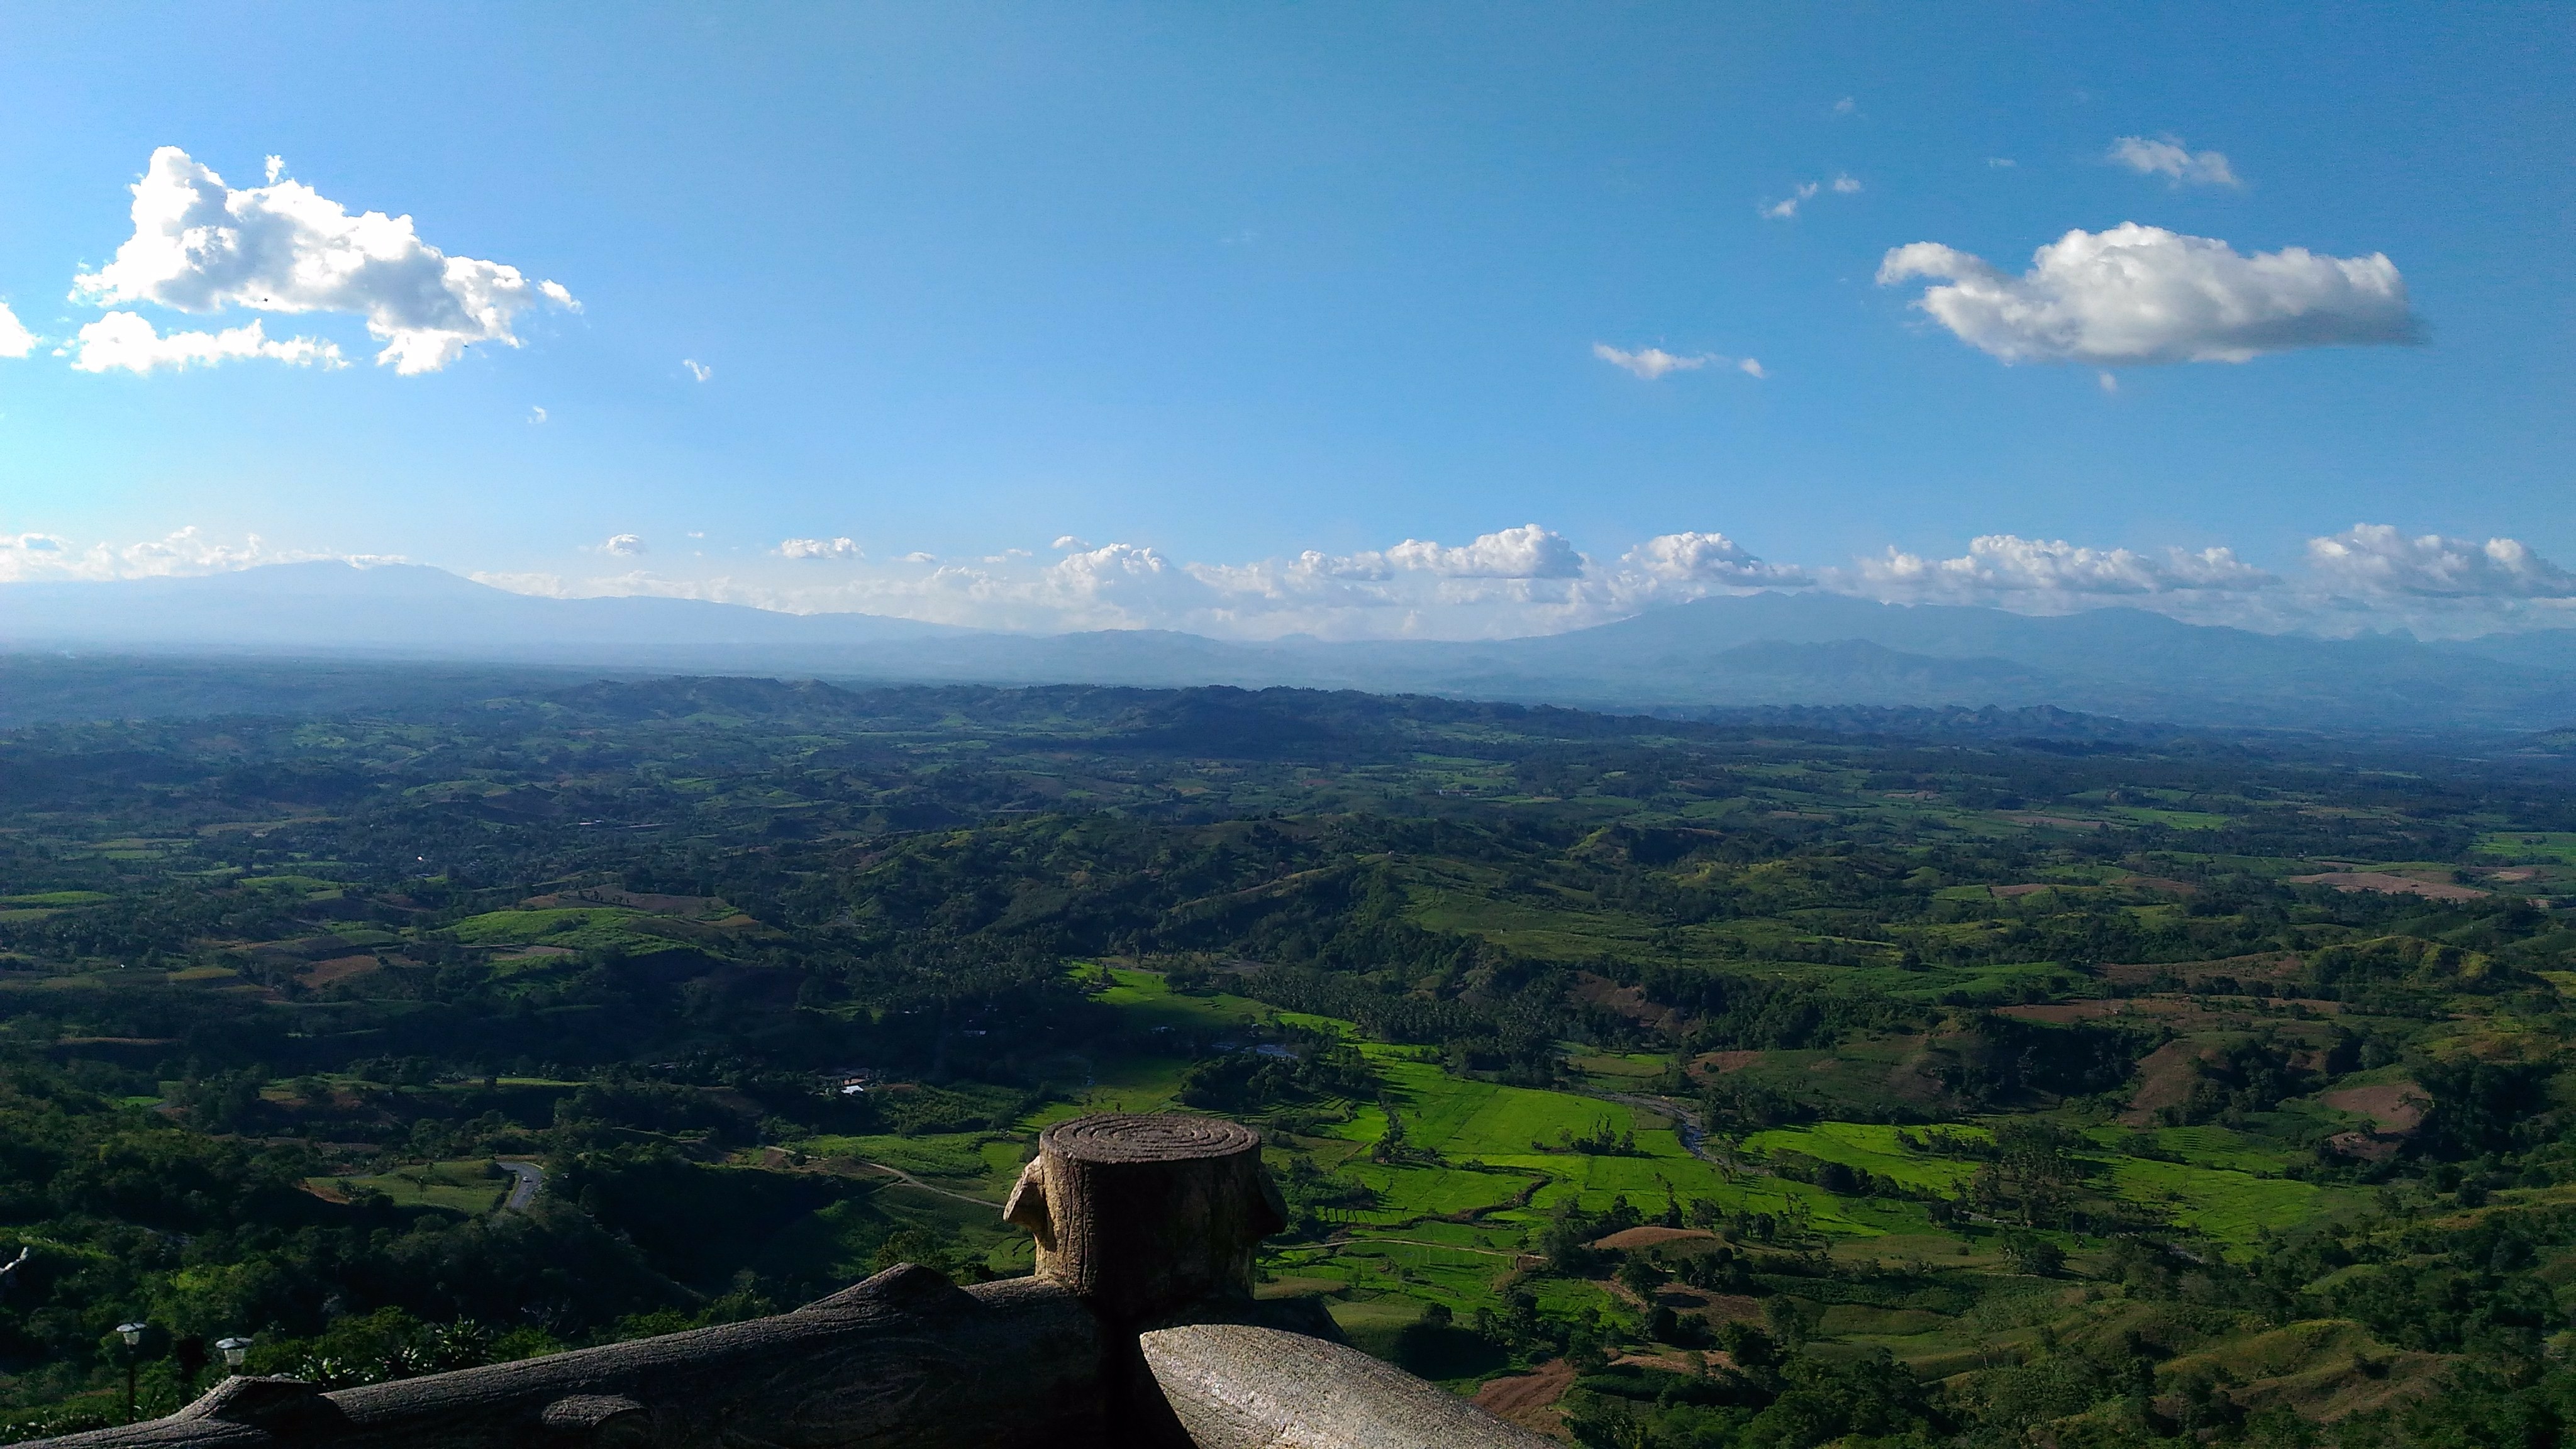
landscape, horizon, mountain, cloud, sky, photography, hill, valley, mountain range, panorama, ridge, plain, alps, plateau, aerial photography, atmosphere of earth, mountainous landforms